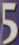
Number: 5